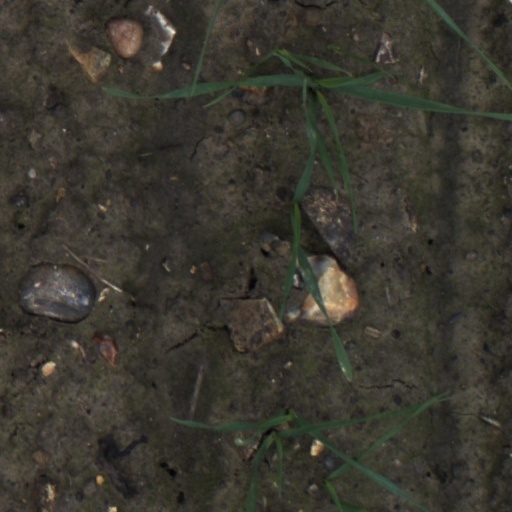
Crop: wheat